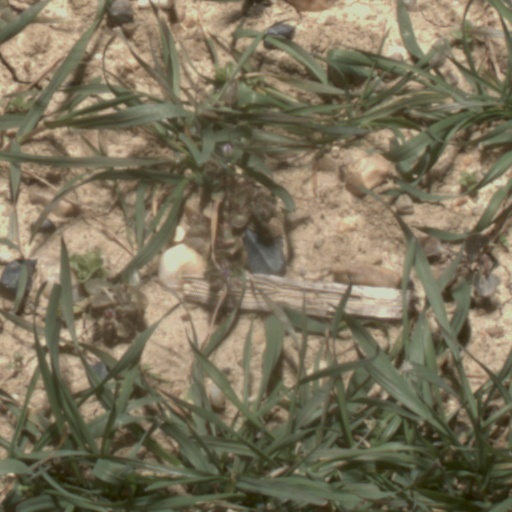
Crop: wheat